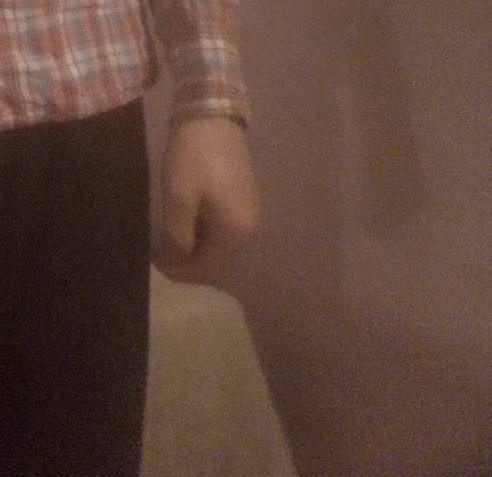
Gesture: no_gesture